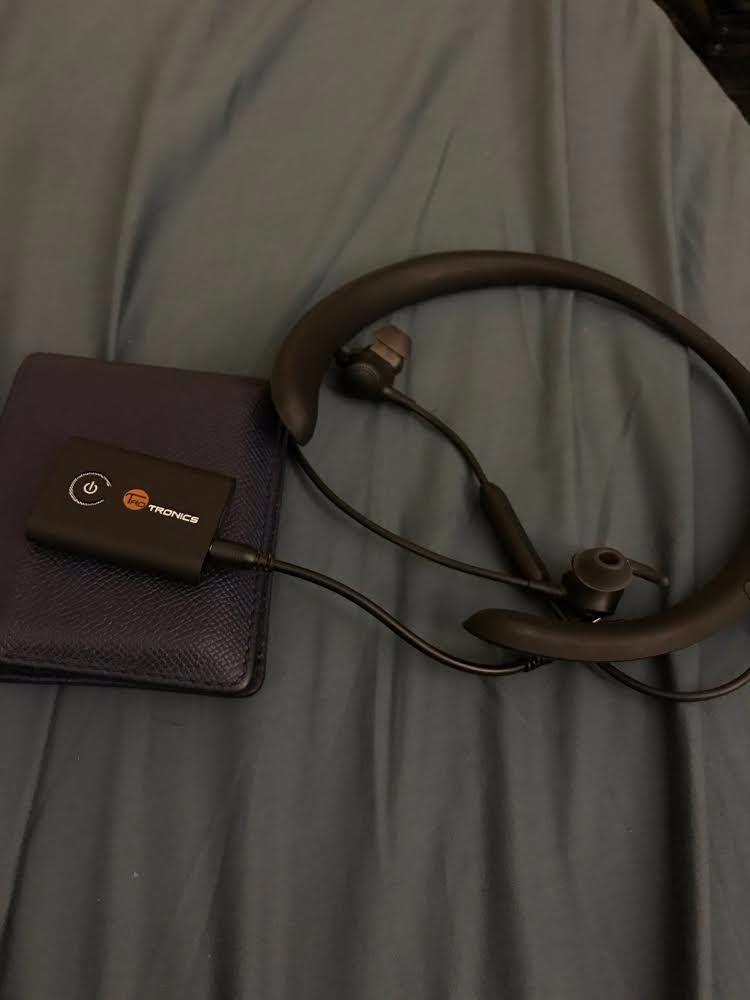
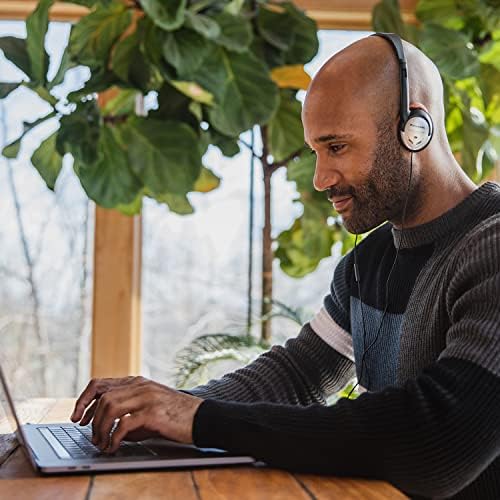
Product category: headphones
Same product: no